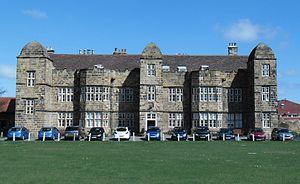
Marske Hall est un ancien manoir britannique du XVIIᵉ siècle situé à Marske-by-the-Sea en Angleterre. Le bâtiment est aujourd’hui un foyer de soins géré par l’association Leonard Cheshire. C’est un bâtiment classé en Grade I.
Thomas Dundas, 1ᵉʳ baron Dundas FRS, connu sous le nom de Sir Thomas Dundas, 2ᵉ baronnet de 1781 à 1794, est un homme politique britannique qui siège à la Chambre des communes de 1763 à 1794. Élevé à la Pairie en tant que baron Dundas. Il est commandant du Charlotte Dundas, le "premier bateau à vapeur au monde".
Marske-by-the-Sea est un grand village d’Angleterre, faisant partie de l’autorité unitaire de Redcar et Cleveland et du comté cérémonial du Yorkshire du Nord. Il est situé sur la côte, entre les station balnéaires de Redcar et de Saltburn-by-the-Sea. Il fait partie de la paroisse civile de Saltburn, Marske et New Marske.